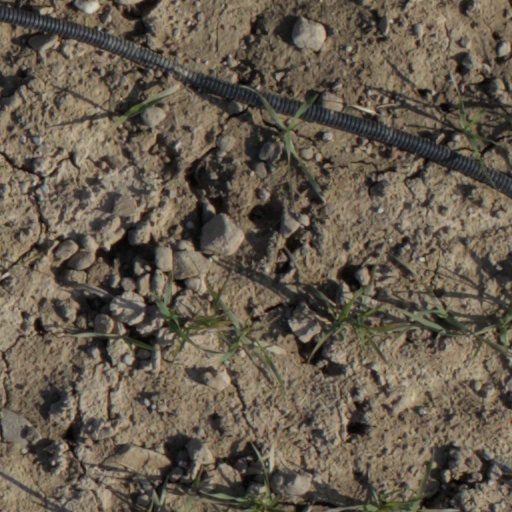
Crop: wheat